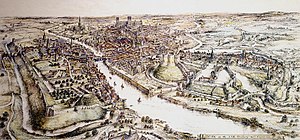
England i middelalderen / Krigsførelse / Fæstninger
En rekonstruktioner af byen York i 1400-tallet, der viser bymurene, Old Baile (tv.) og York Castle (th.).
England i middelalderen omfatter den del af Englands historie, der henregnes til middelalderen, hvilket vil sige fra slutningen af 400-tallet til begyndelsen af tidlig moderne tid i 1485. Da England voksede frem efter Romerrigets fald, hang økonomien i laser, og mange byer var forladt. Efter århundreder med germansk migration begyndte der at opstå ny identitet og kultur. Det udviklede sig til kongeriger, der kæmpede om magten. En rig kunstnerisk kultur blomstrede under angelsakserne, der producerede episke digte som Beowulf og sofistikerede metalarbejder. Angelsakserne konverterede til kristendommen i 600-tallet, og klostre blev opført over hele England. I 700- og 800-tallet blev landet hærget af vikinger, og kampene varede i flere årtier. Wessex blev det mægtigste kongerige, og det fik en engelsk identitet til at vokse. På trods af gentagne arvekriser og danerne, der fik magten i begyndelsen af 1000-tallet, var England i 1060'erne en magtfuld centraliseret stat med et stærkt militær og en succesfuld økonomi.